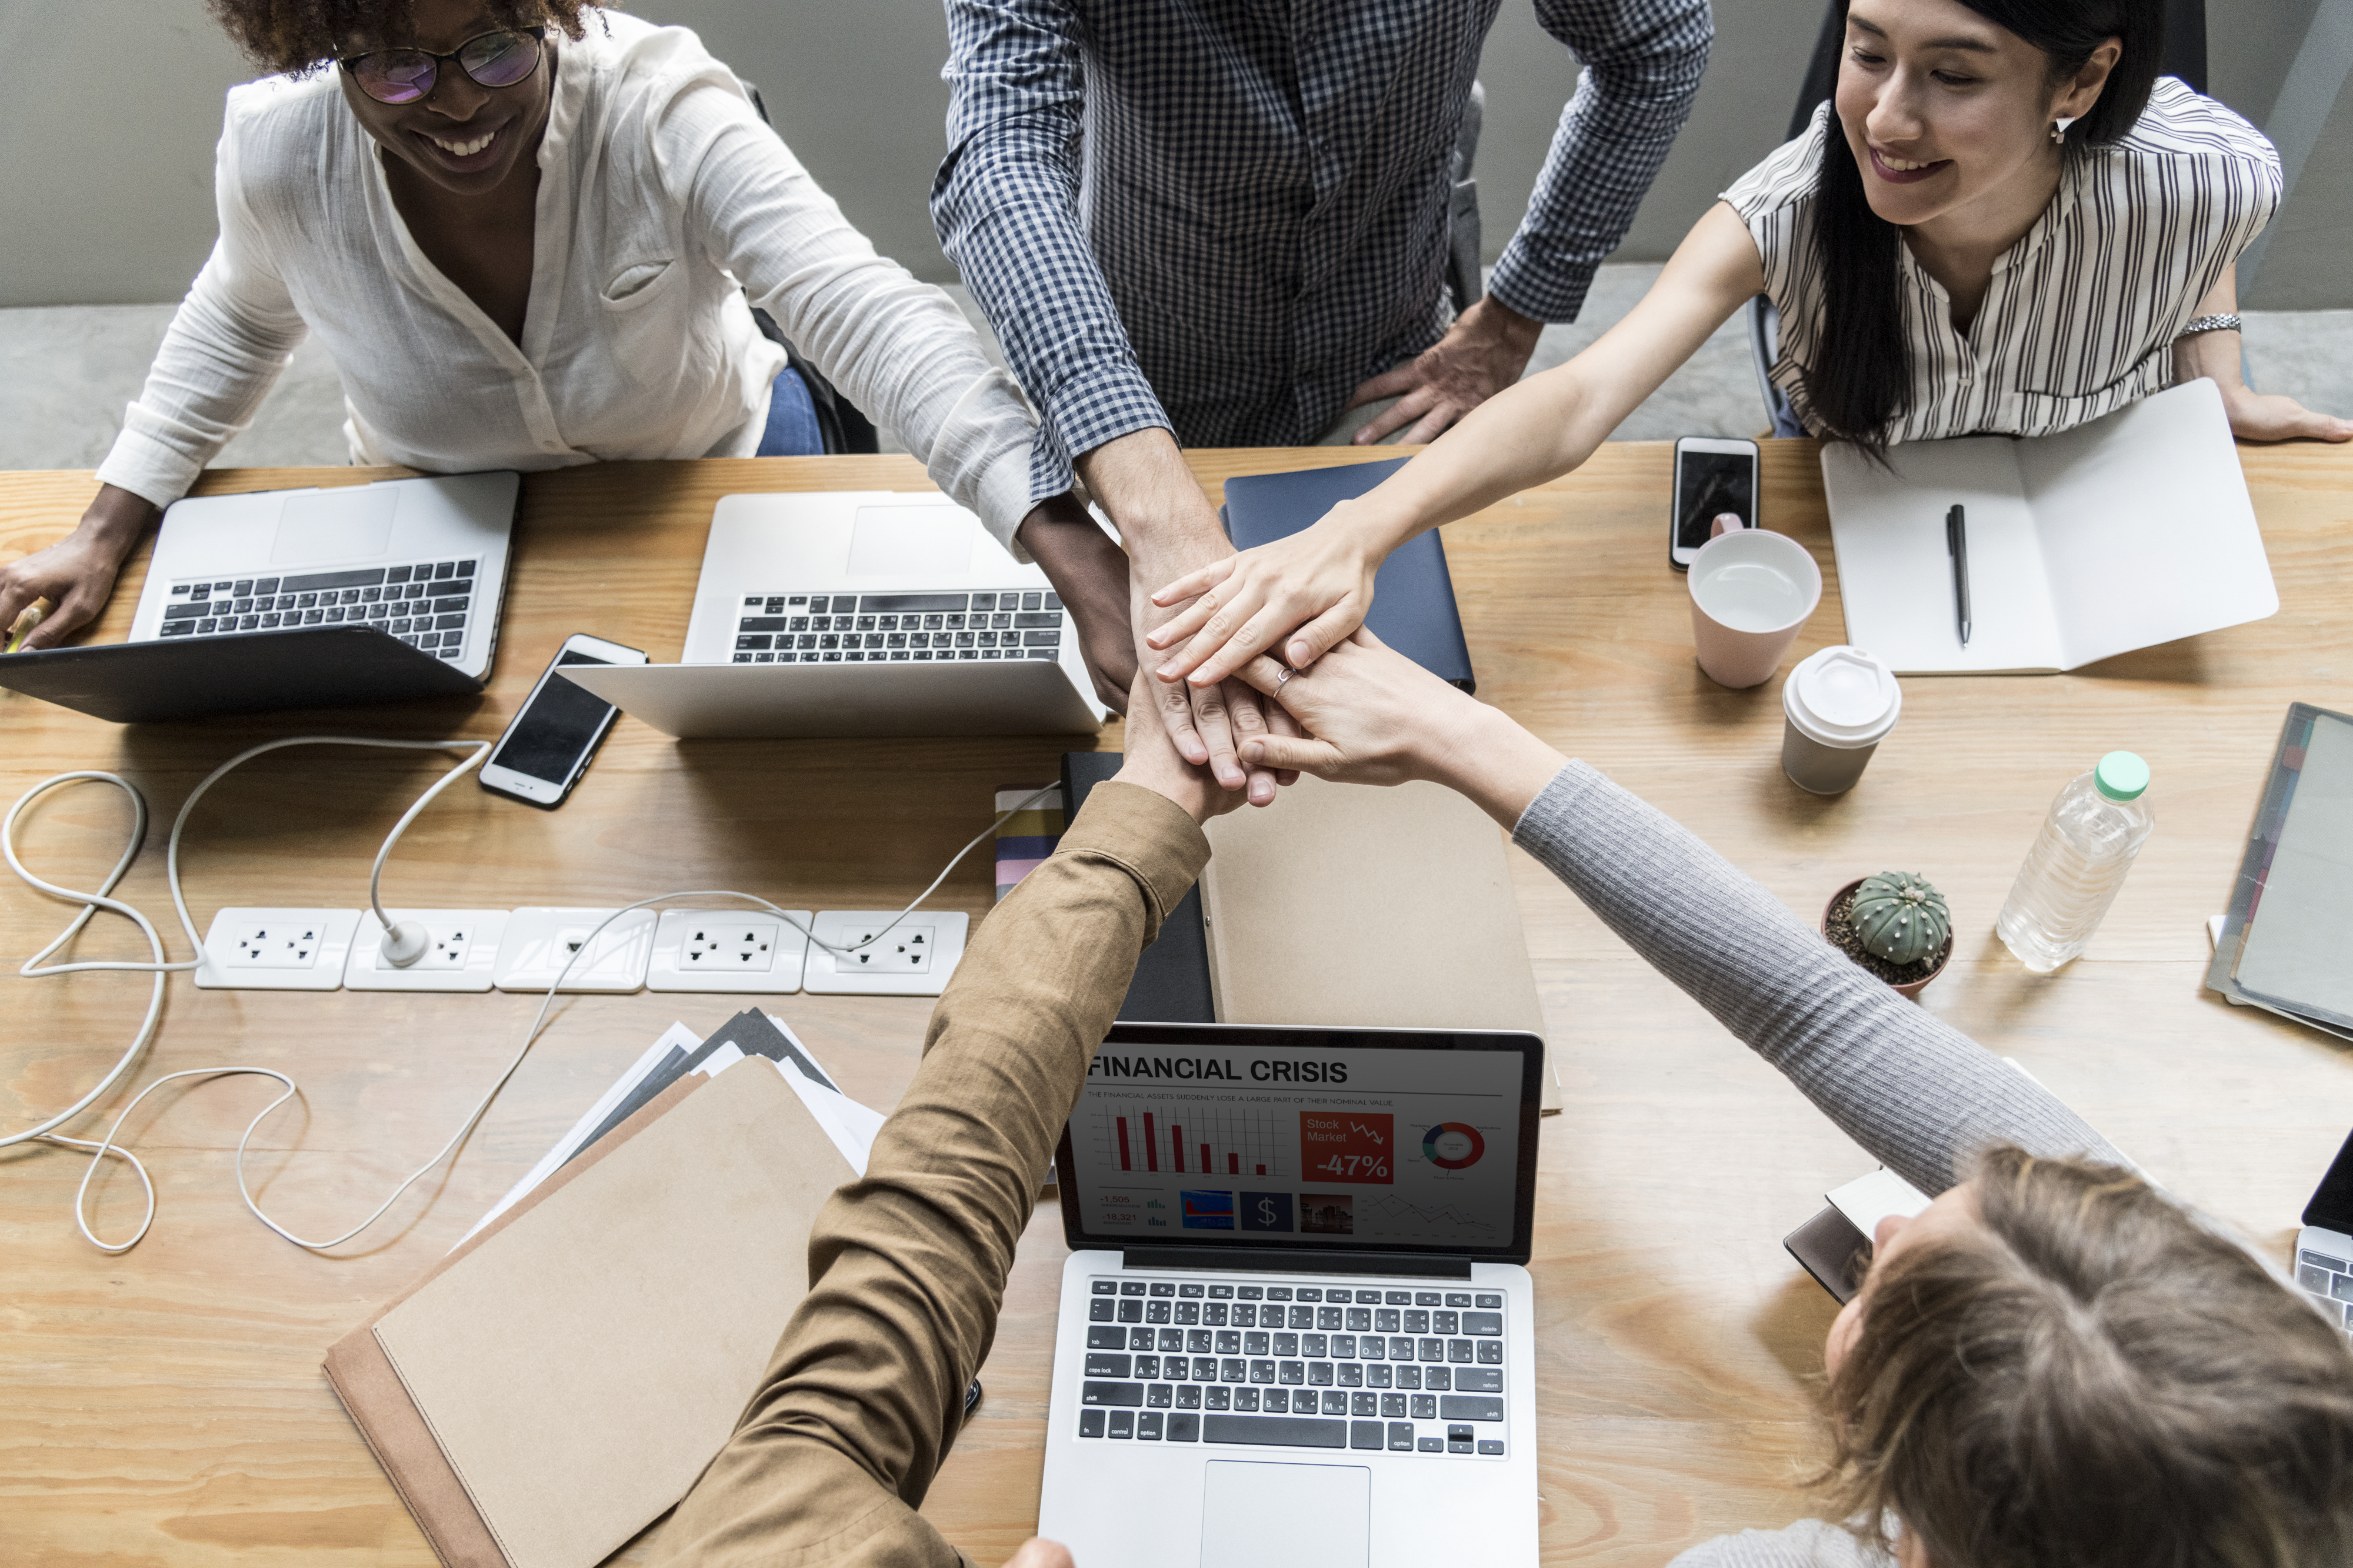
achievement, aerial, agreement, arms, asian, black, business, business deal, caucasian, celebration, cheerful, closeup, coffee, collaboration, colleague, communication, computer, connection, cooperation, digital device, diverse, european, friendship, group, hands stacks, happiness, helping hands, laptop, meeting, network, notebook, partnership, people, power, smiling, stack of hands, stacked hands, stacking hands, startup, success, support, team, team building, teamwork, togetherness, trust, unity, westerner, work, workplace, workspace, job